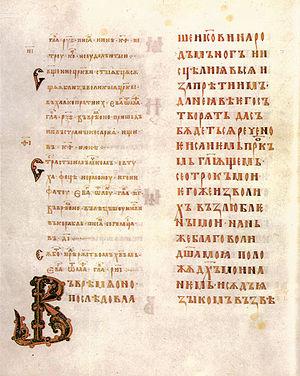
L'évangéliaire d'Ostromir est un évangéliaire du XIᵉ siècle, deuxième manuscrit le plus ancien du monde slave oriental, le premier étant le Codex de Novgorod découvert en l'an 2000. Cependant l'évangéliaire d'Ostromir est le manuscrit enluminé le plus ancien de la Russie kiévienne, car il est rédigé sur parchemin, ce qui n'est pas le cas du Codex de Novgorod.
Littérature du IXe siècle - Littérature du Xe siècle - Littérature du XIᵉ siècle - Littérature du XIIe siècle - Littérature du XIIIe siècle